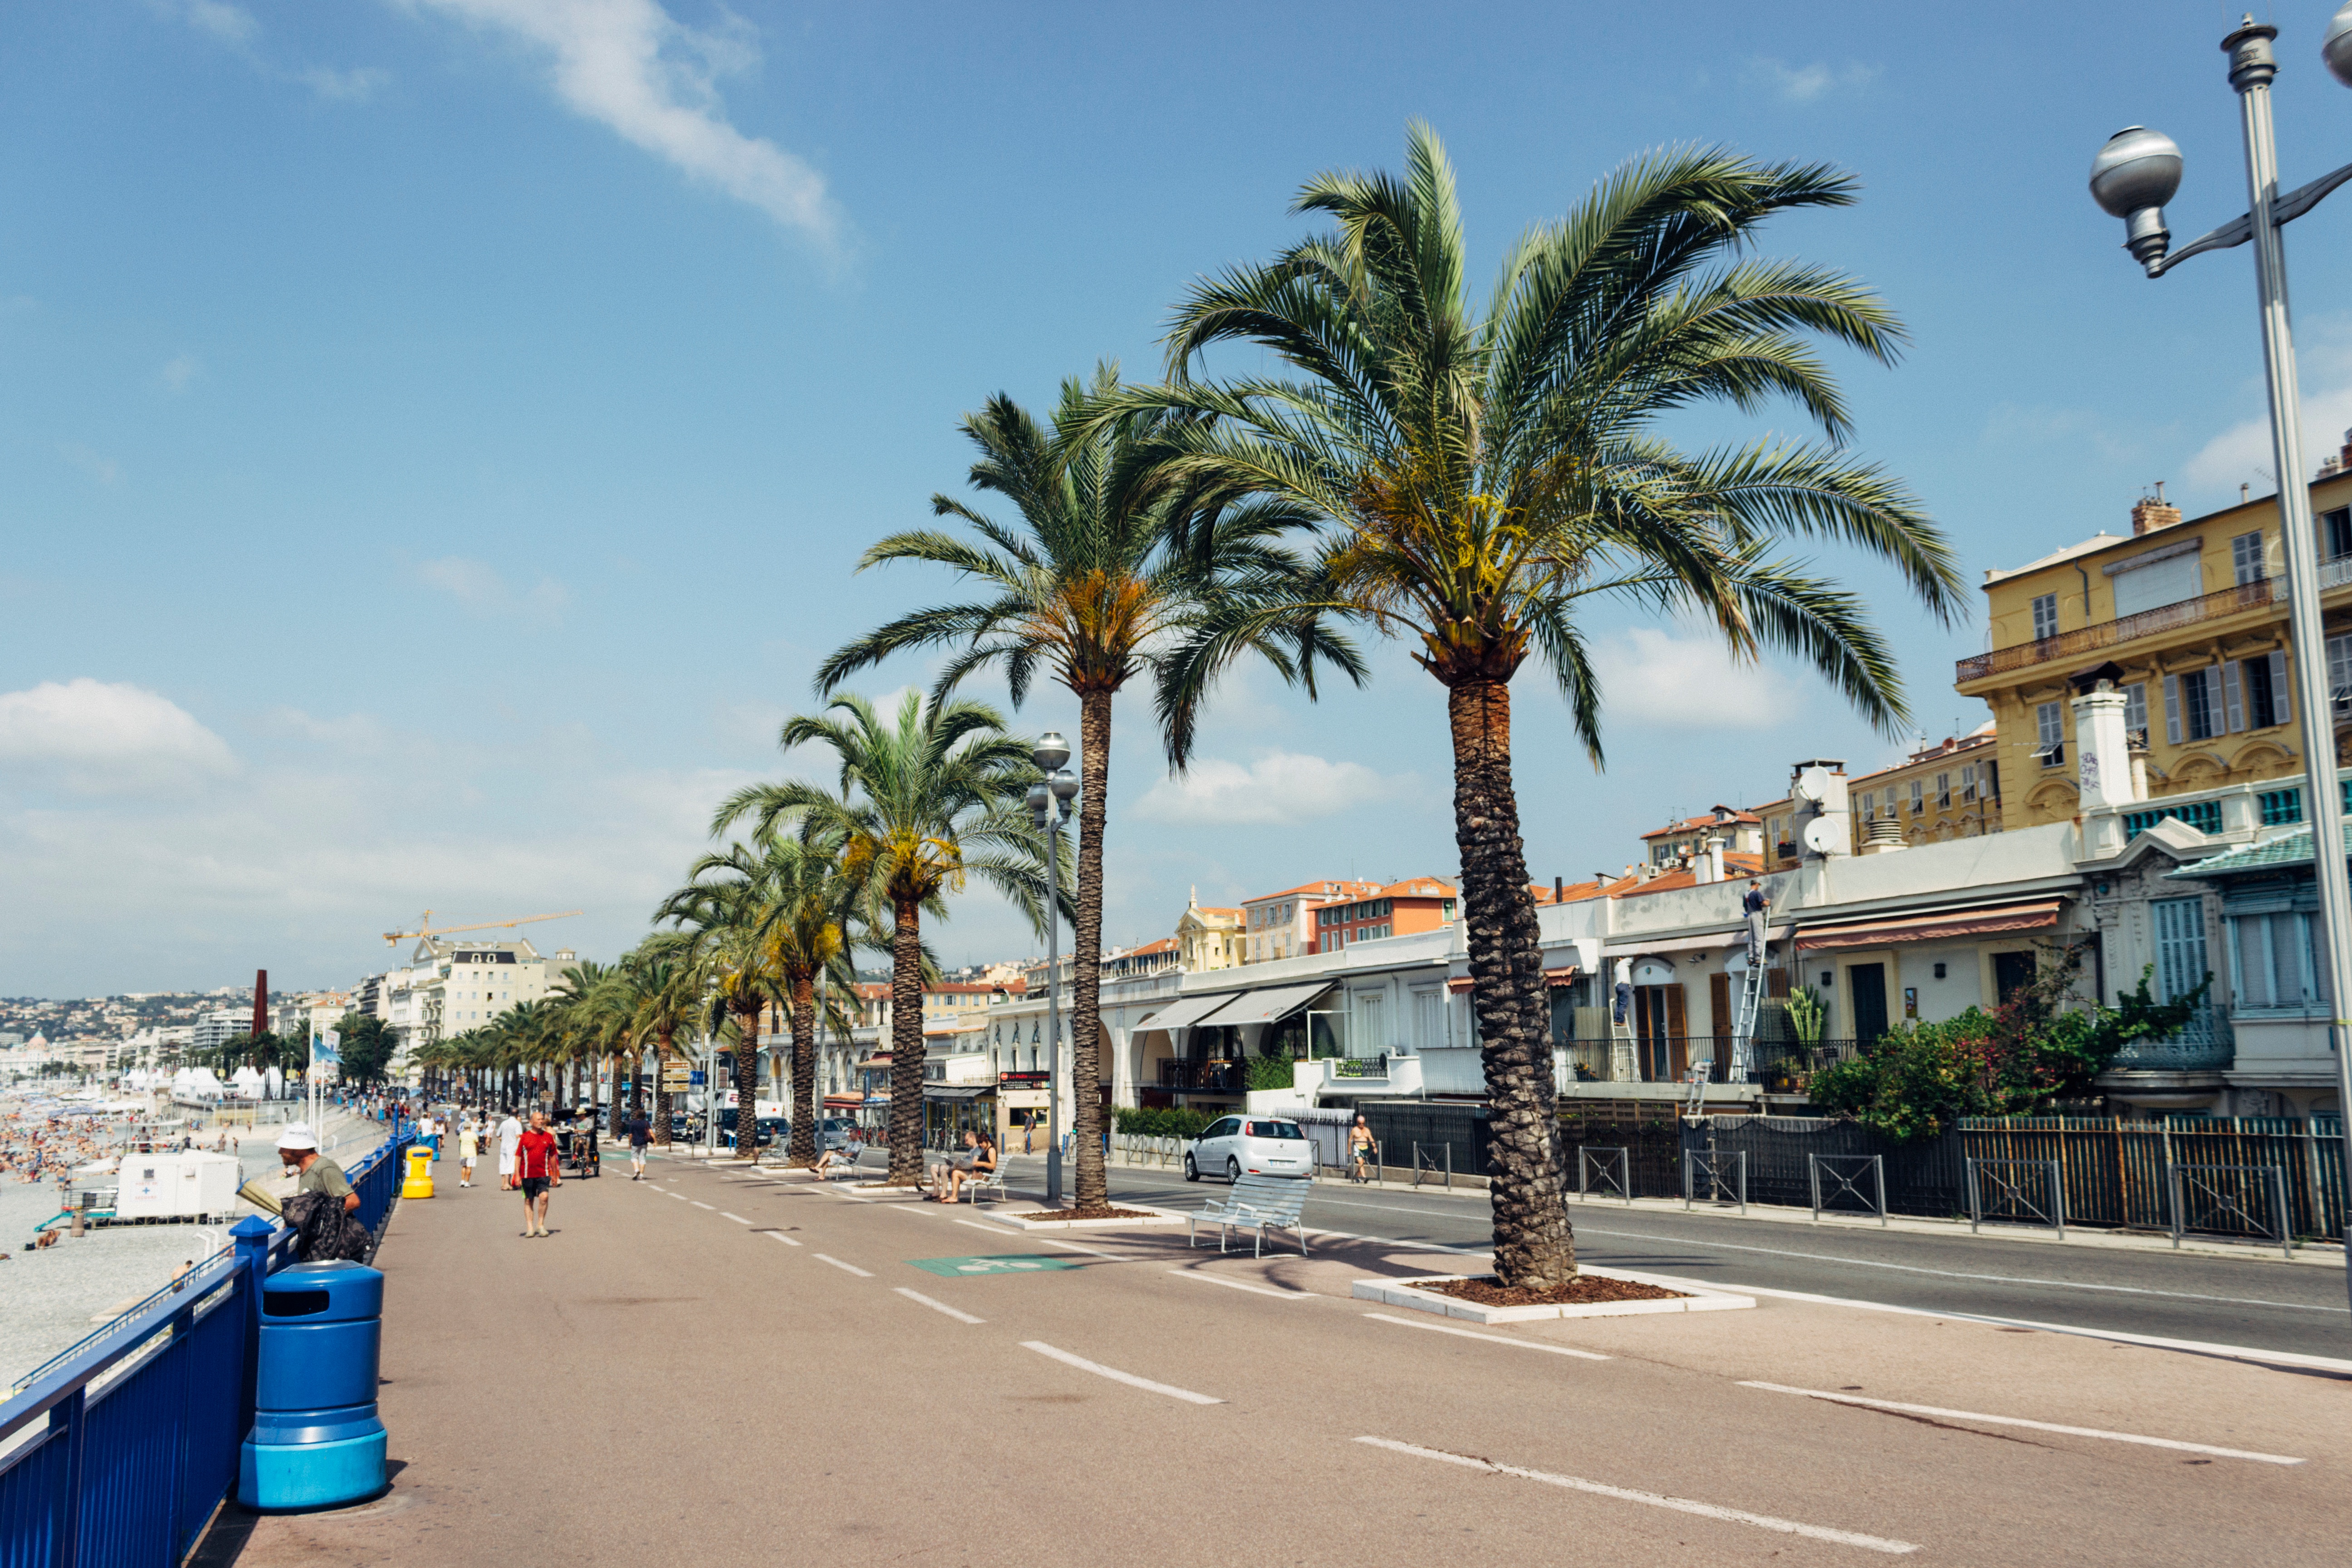
beach, sea, coast, tree, boardwalk, town, walkway, downtown, vacation, plaza, town square, woody plant, arecales, palm family